Putnam Street Bridge

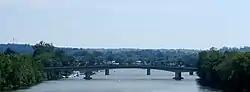

The Putnam Bridge, also known as the Marietta Bridge and the Marietta Street Bridge, is a historic United States river crossing that connects Marietta, Ohio, with its Fort Harmar district. The original 1880 bridge was the first free crossing of the Muskingum River. The 1913 bridge was a contributing structure to the Harmar Historic District. The bridge crosses the Muskingum, just above its confluence with the Ohio River.